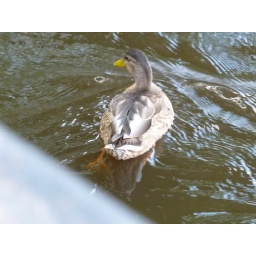
Mallard, either male or female, spotted in Uppsala